Ulegyria

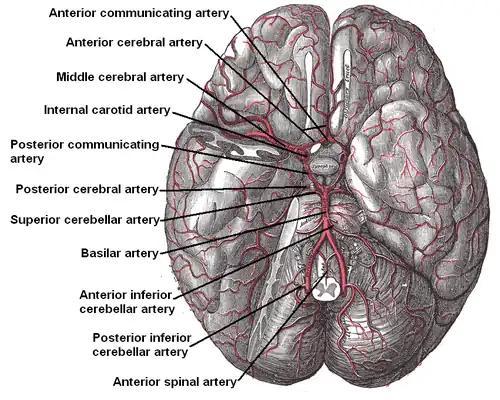
Arteries supplying the brain

The physical features of ulegyria consist of small radial scars which occupy the cortical sulci. Overall, the physical structure of affected areas in the brain is described as a “mushroom”-like shape in which the gyri are unusually large and the sulci become wider deeper in the cortex. N.C. Bresler, the first person to view a brain with ulegyria in 1899, coined the phrase mushroom gyri. He also named the disorder, basing it off the Latin root "ule", meaning scar. This mushroom-like structure is the result of the lower parts of the ulegyria-affected area being more prone to deterioration, while the upper gyri are usually spared. However, the entire affected area shrinks and presents brown coloration as a result of ulegyria. In addition, “islands” of neurons that are relatively unaffected can exist between ulegyria affected neurons. Ulegyria can develop bilaterally or unilaterally, though the former is more commonly diagnosed.